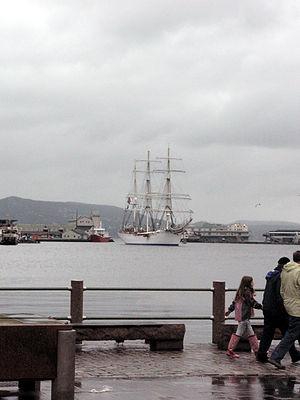
Bergen est une ville du sud-ouest de la Norvège, capitale du comté de Hordaland. Bergen est la deuxième ville du pays avec 278 121 habitants. C'est également une ville portuaire, une ville universitaire et un évêché.